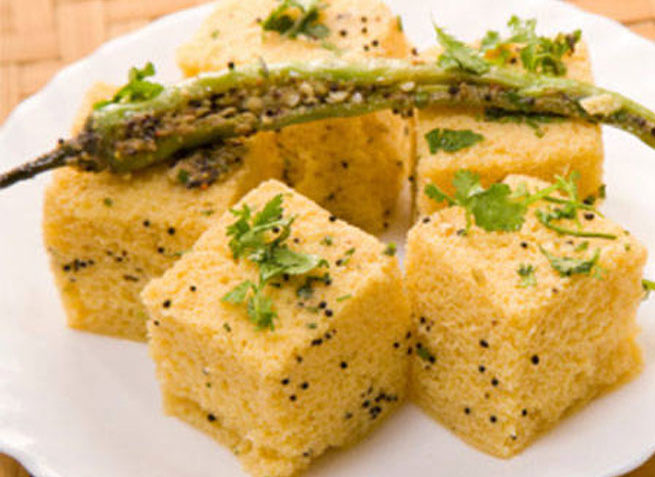
Dish: dhokla